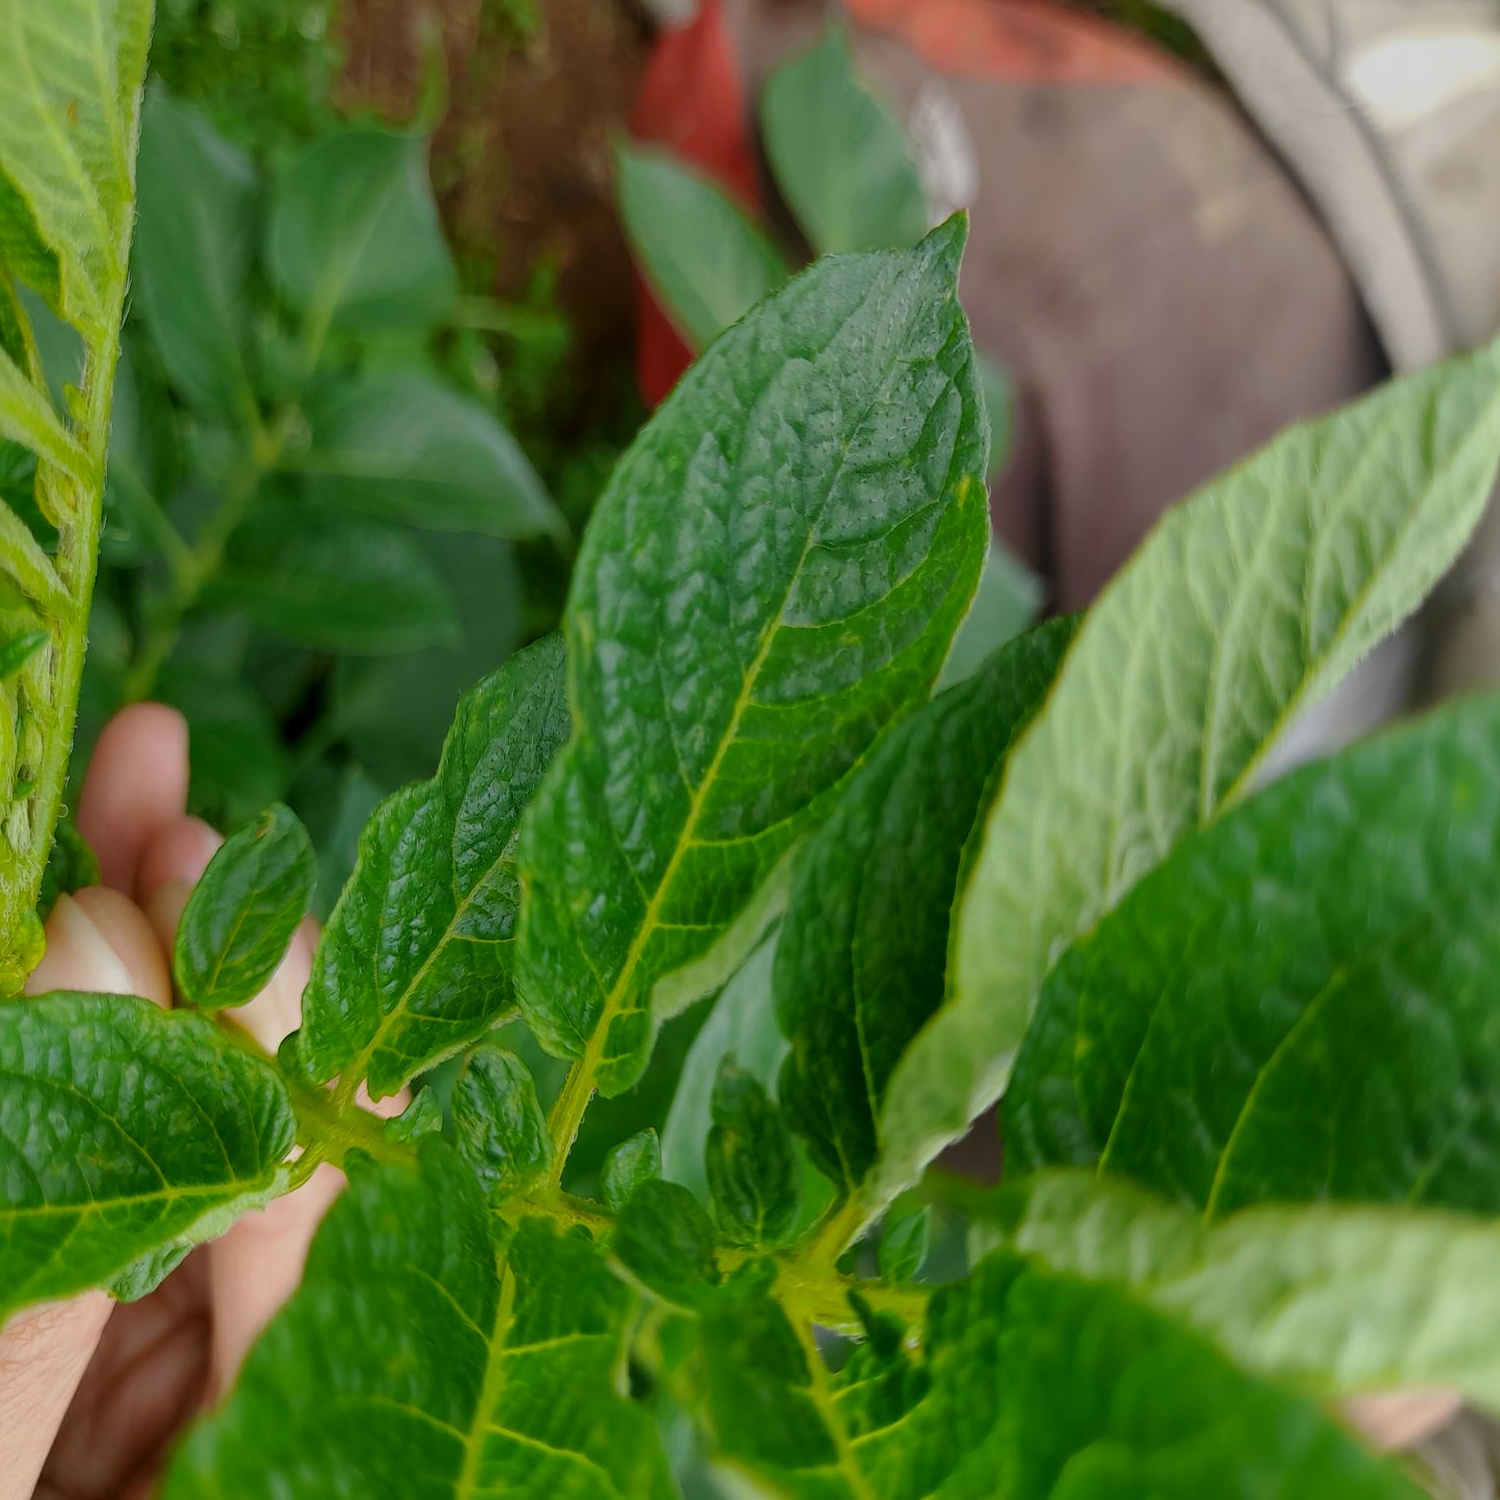
Etiqueta: Virus